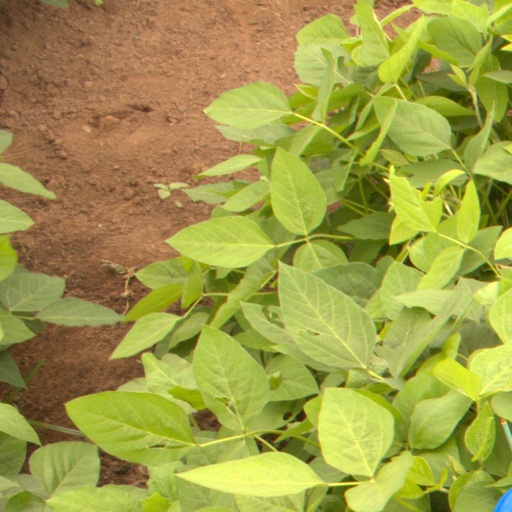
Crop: soybean